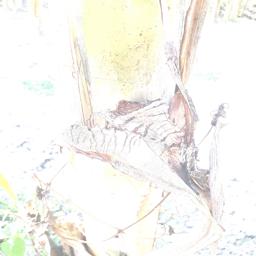
Label: BACTERIAL SOFT ROT